Nandigram

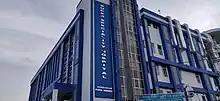
Nandigram SSH/DH

Nandigram boasts a diverse educational landscape, catering to students from preschool to higher education. Five primary schools provide the foundation for learning, while the town's Secondary School, Nandigram BM Girls High School, caters to middle school needs. For higher secondary education, students can attend Nandigram BMT Sikshaniketan. Additionally, several private KG schools offer early childhood education options. Higher education is represented by Sitananda College, also known as Nandigram College, which is affiliated to Vidyasagar University.